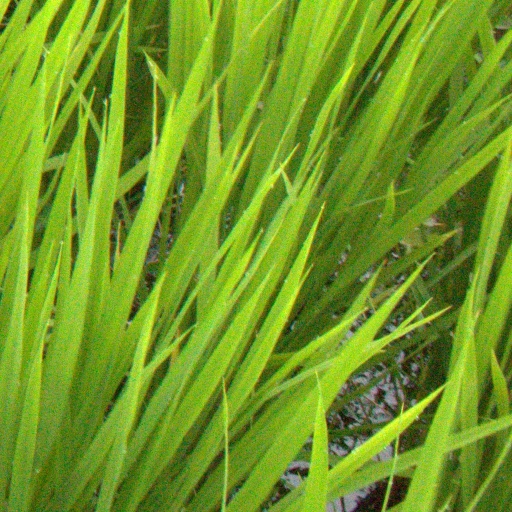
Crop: rice